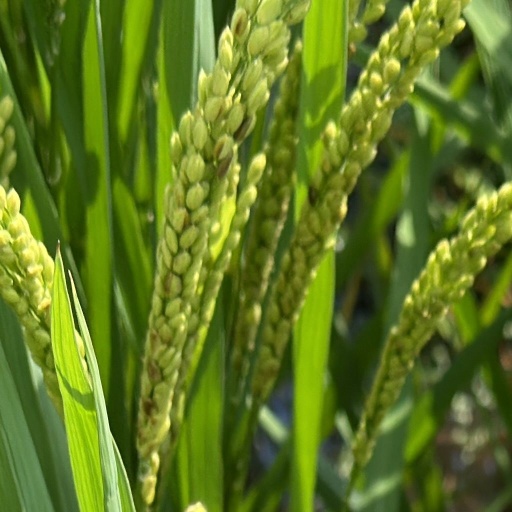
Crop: rice